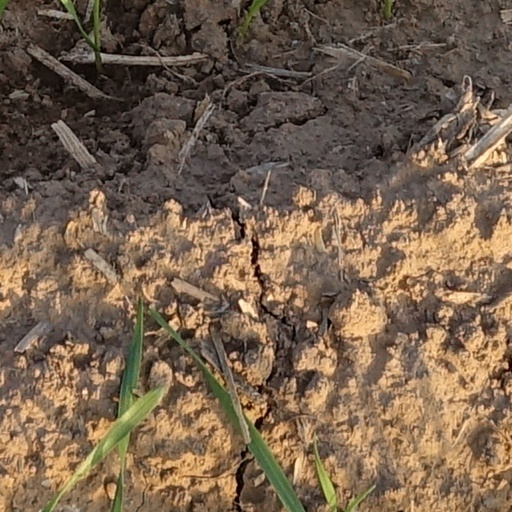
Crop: wheat